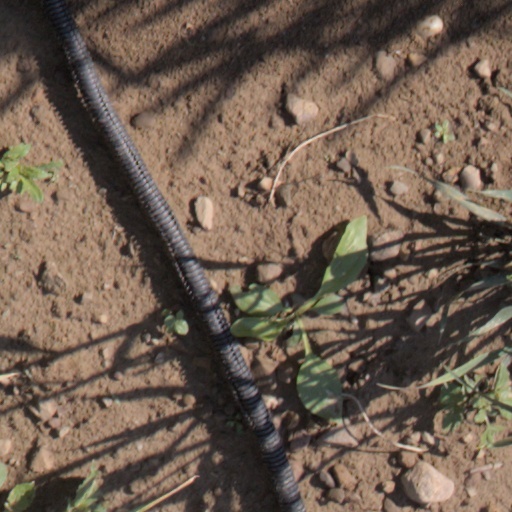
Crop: wheat